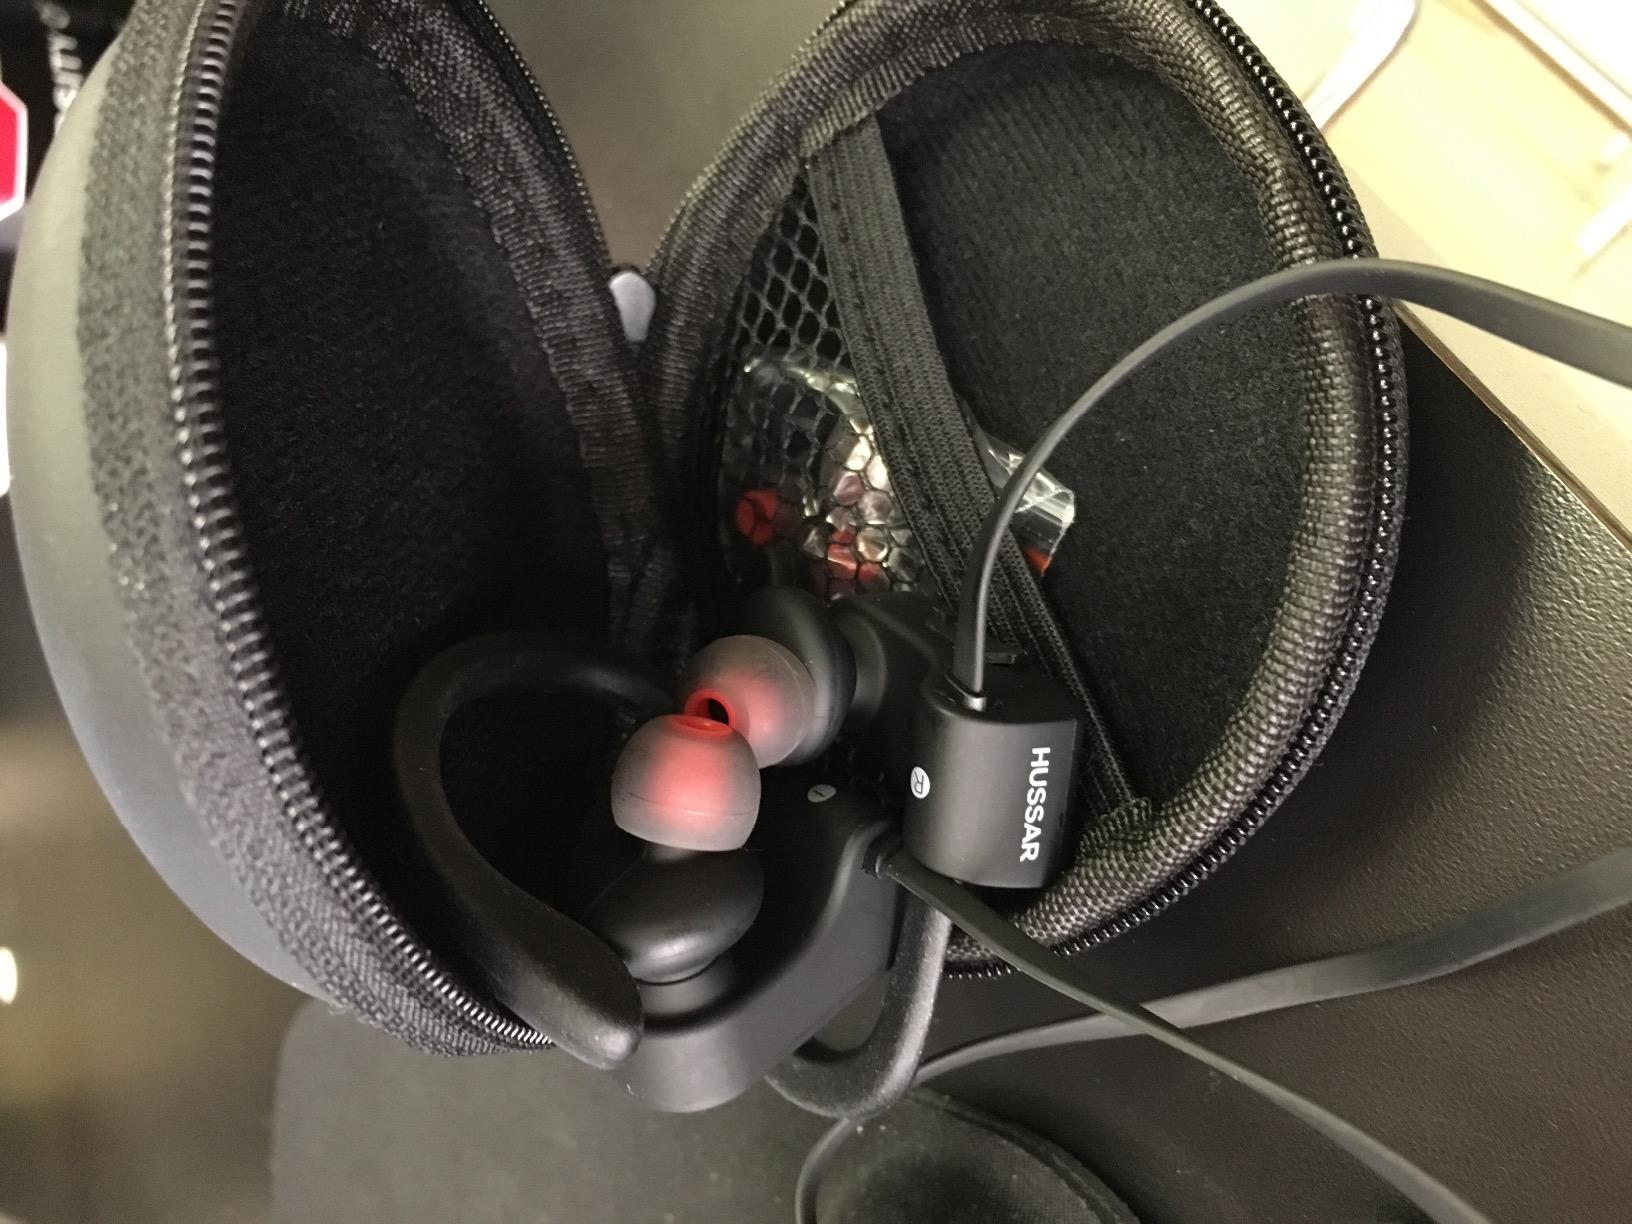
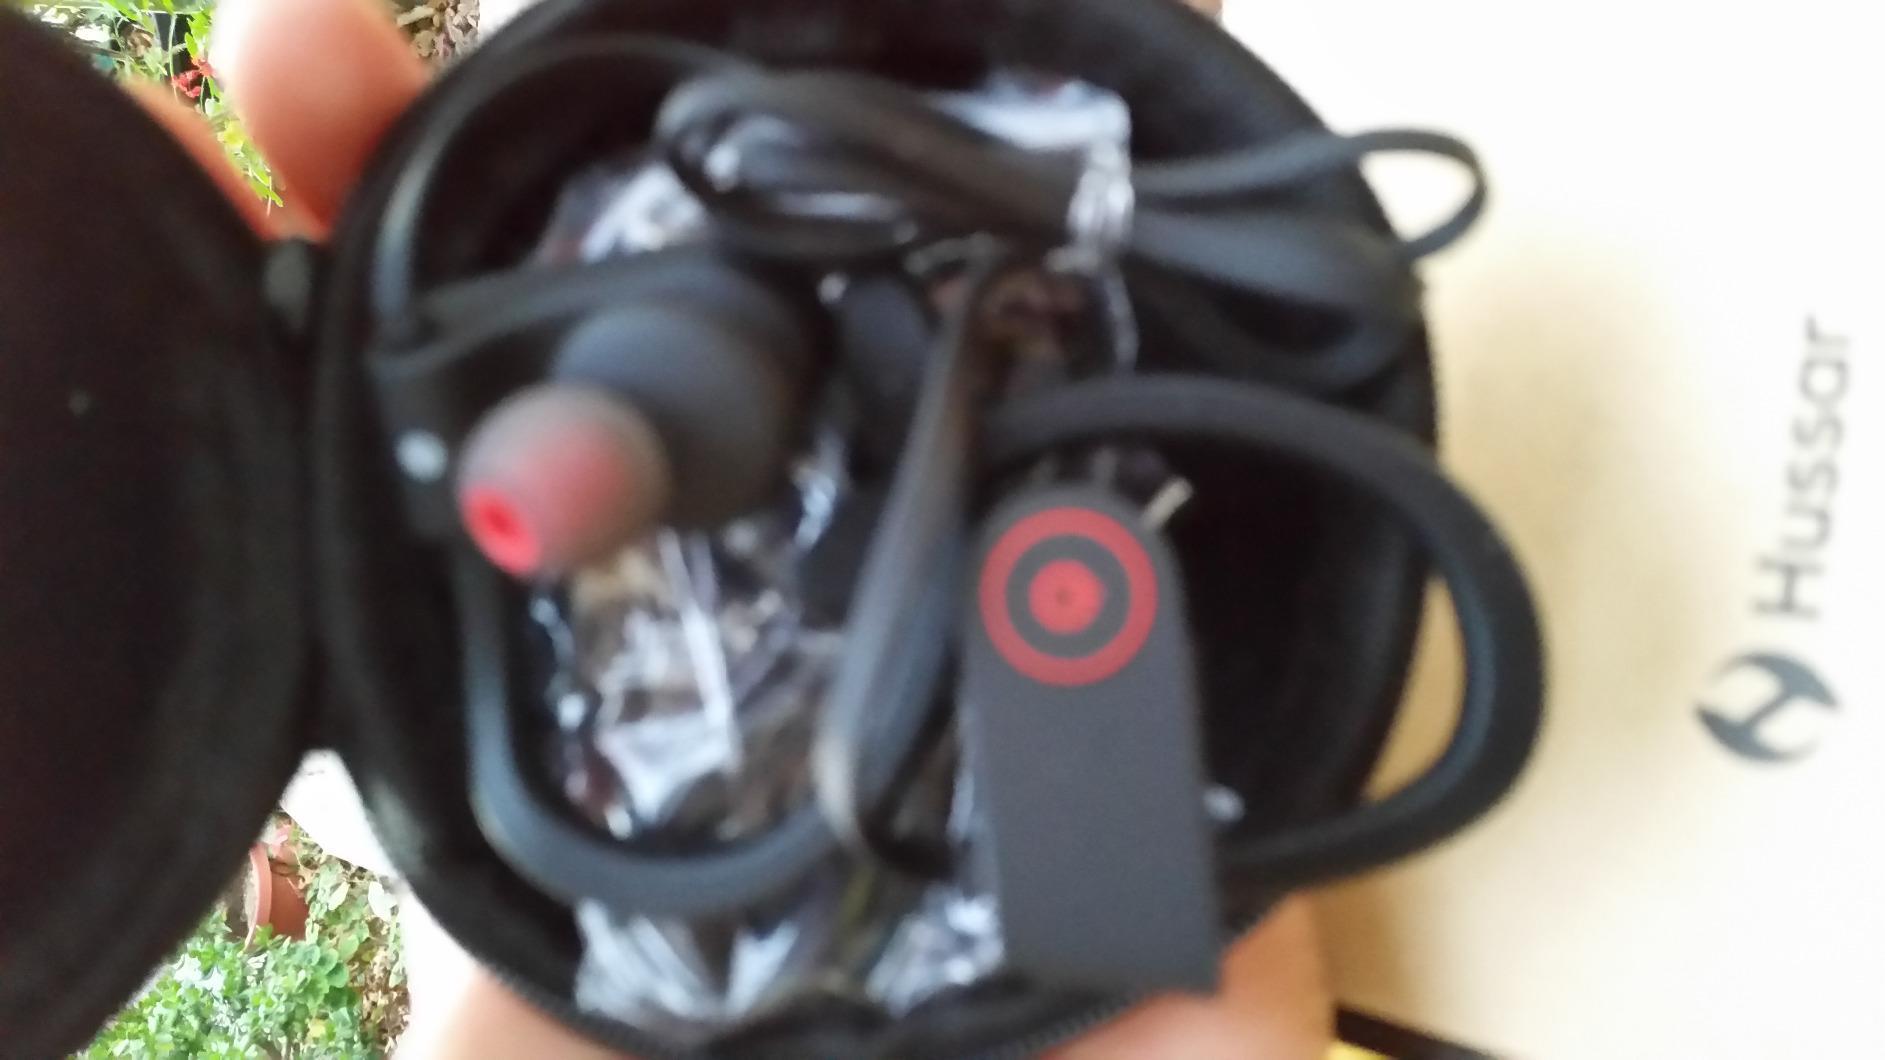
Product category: headphones
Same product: yes